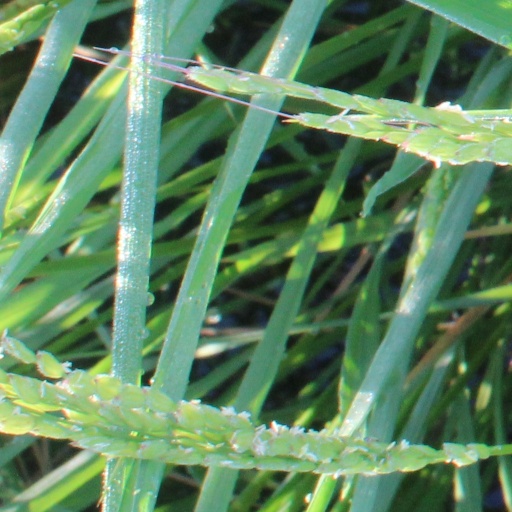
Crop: rice